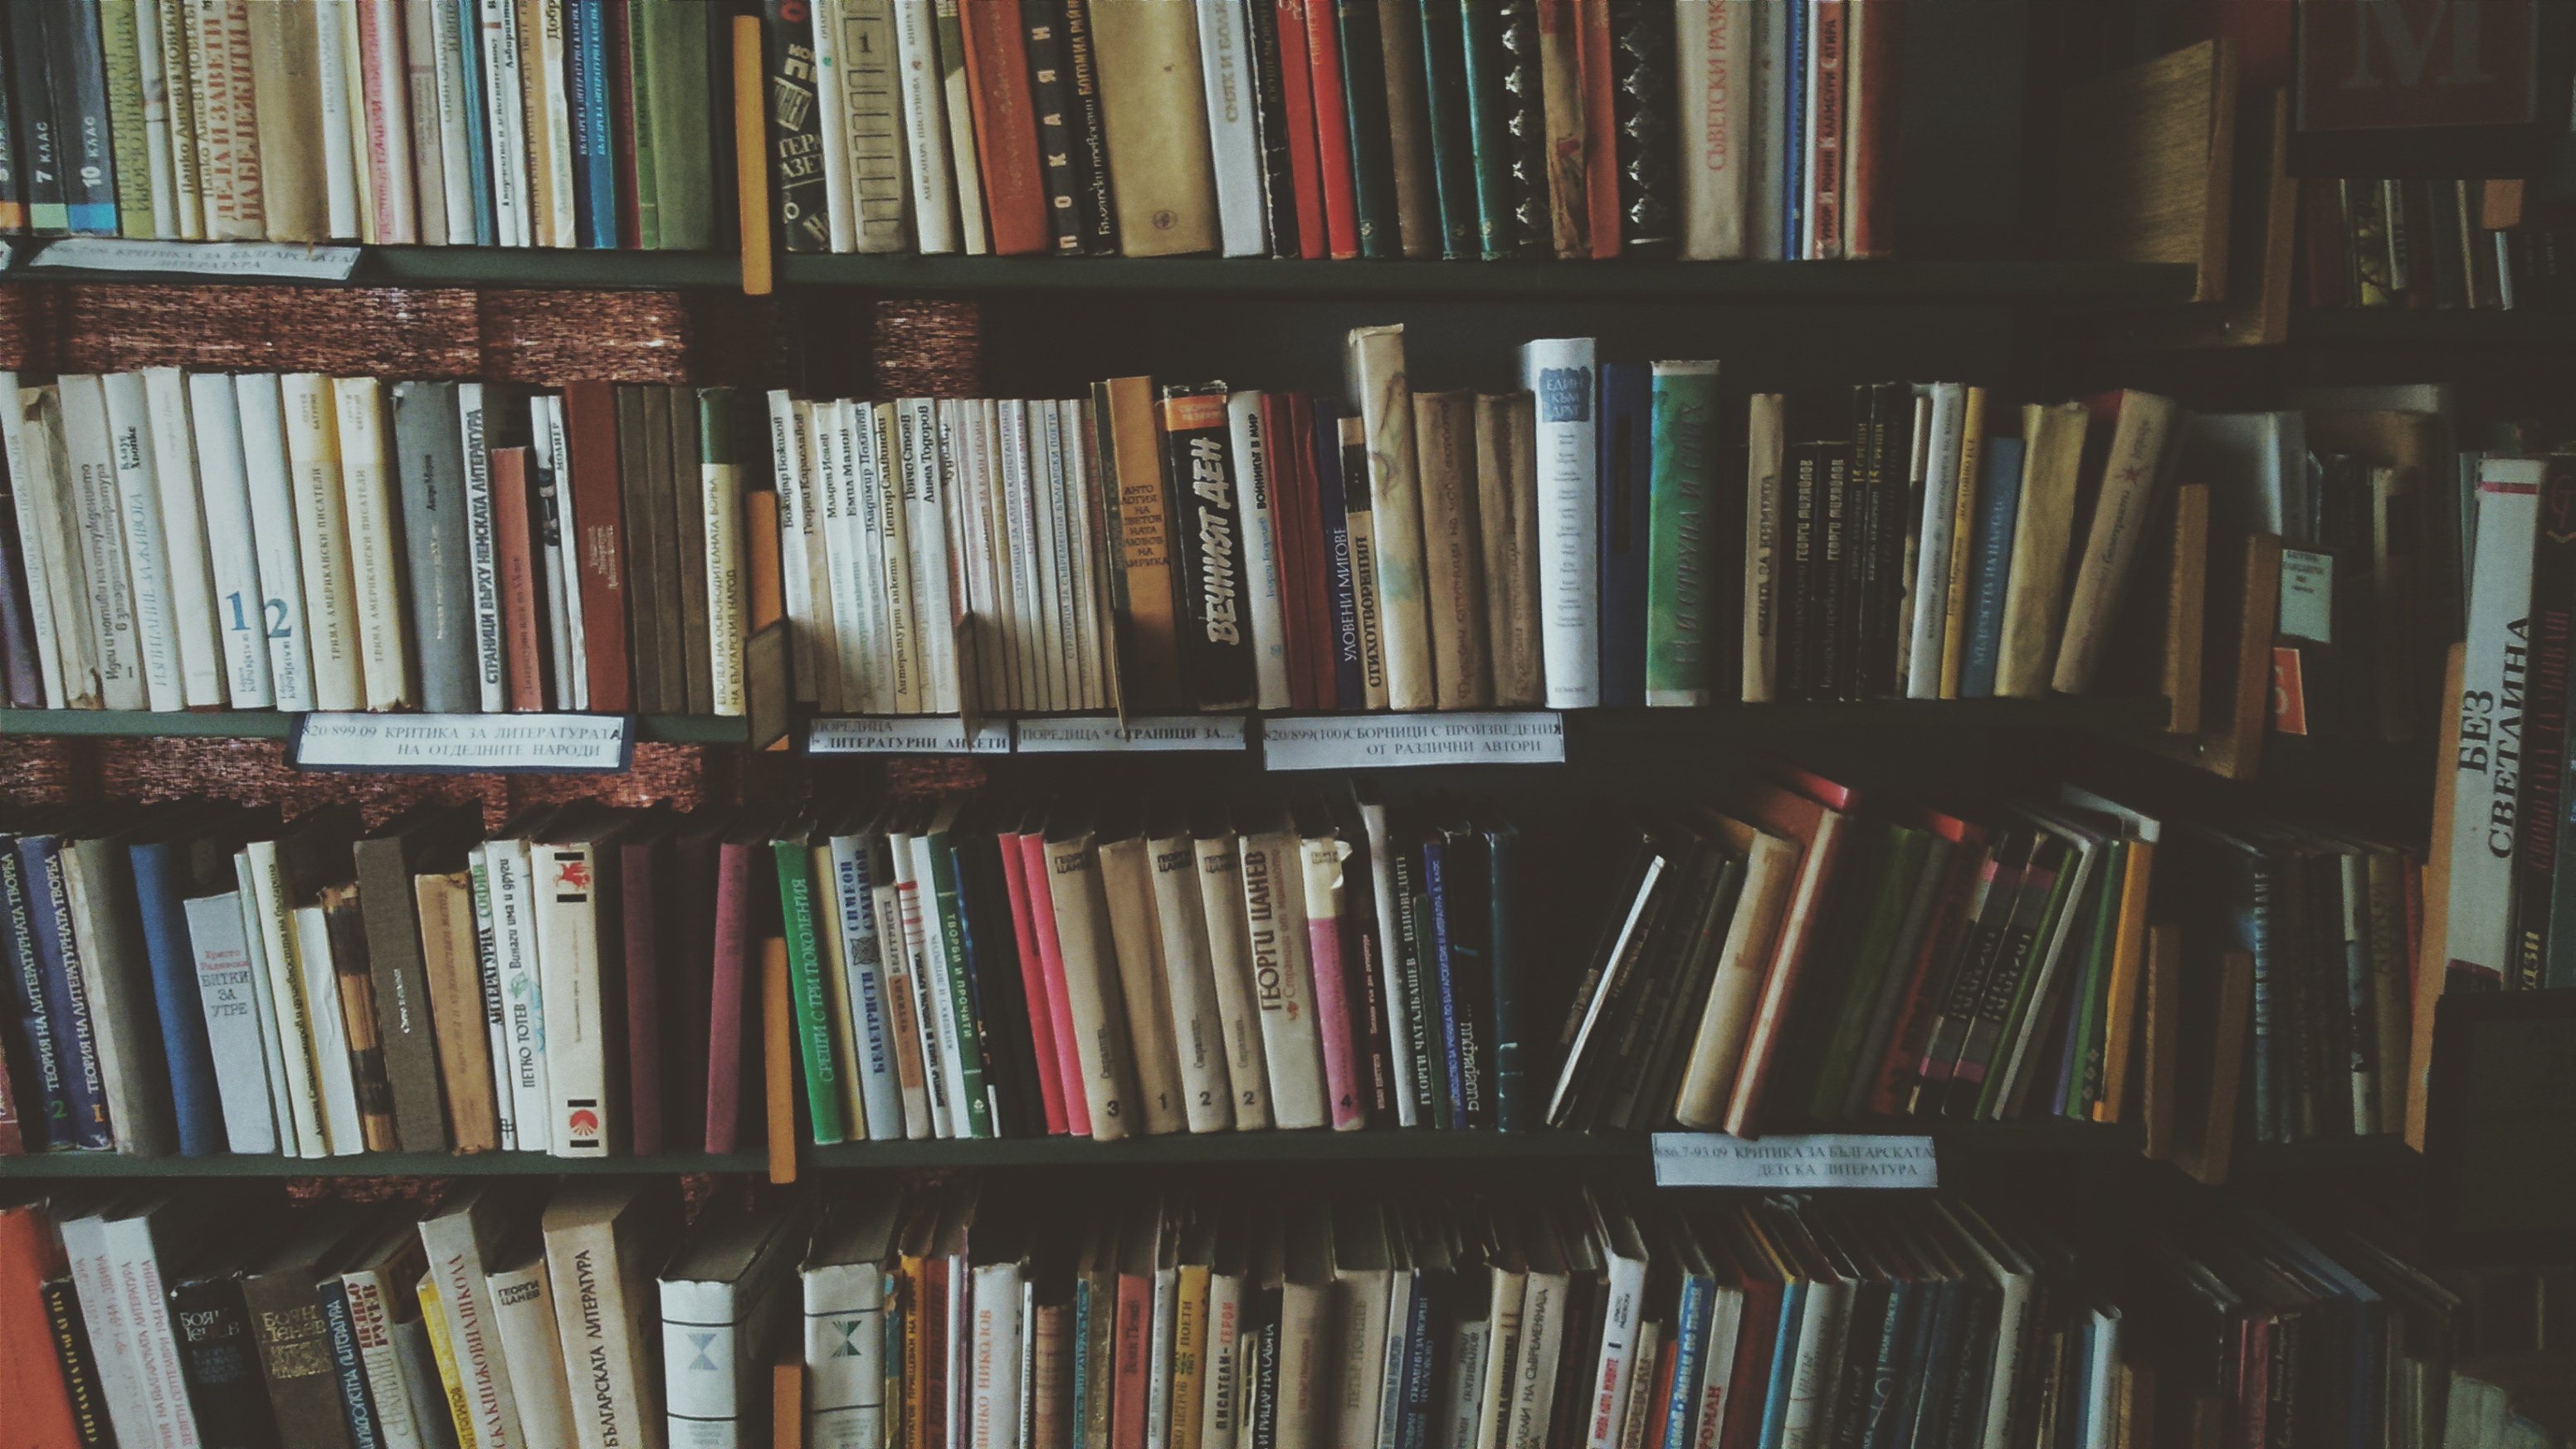
book, building, furniture, library